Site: brandenburg
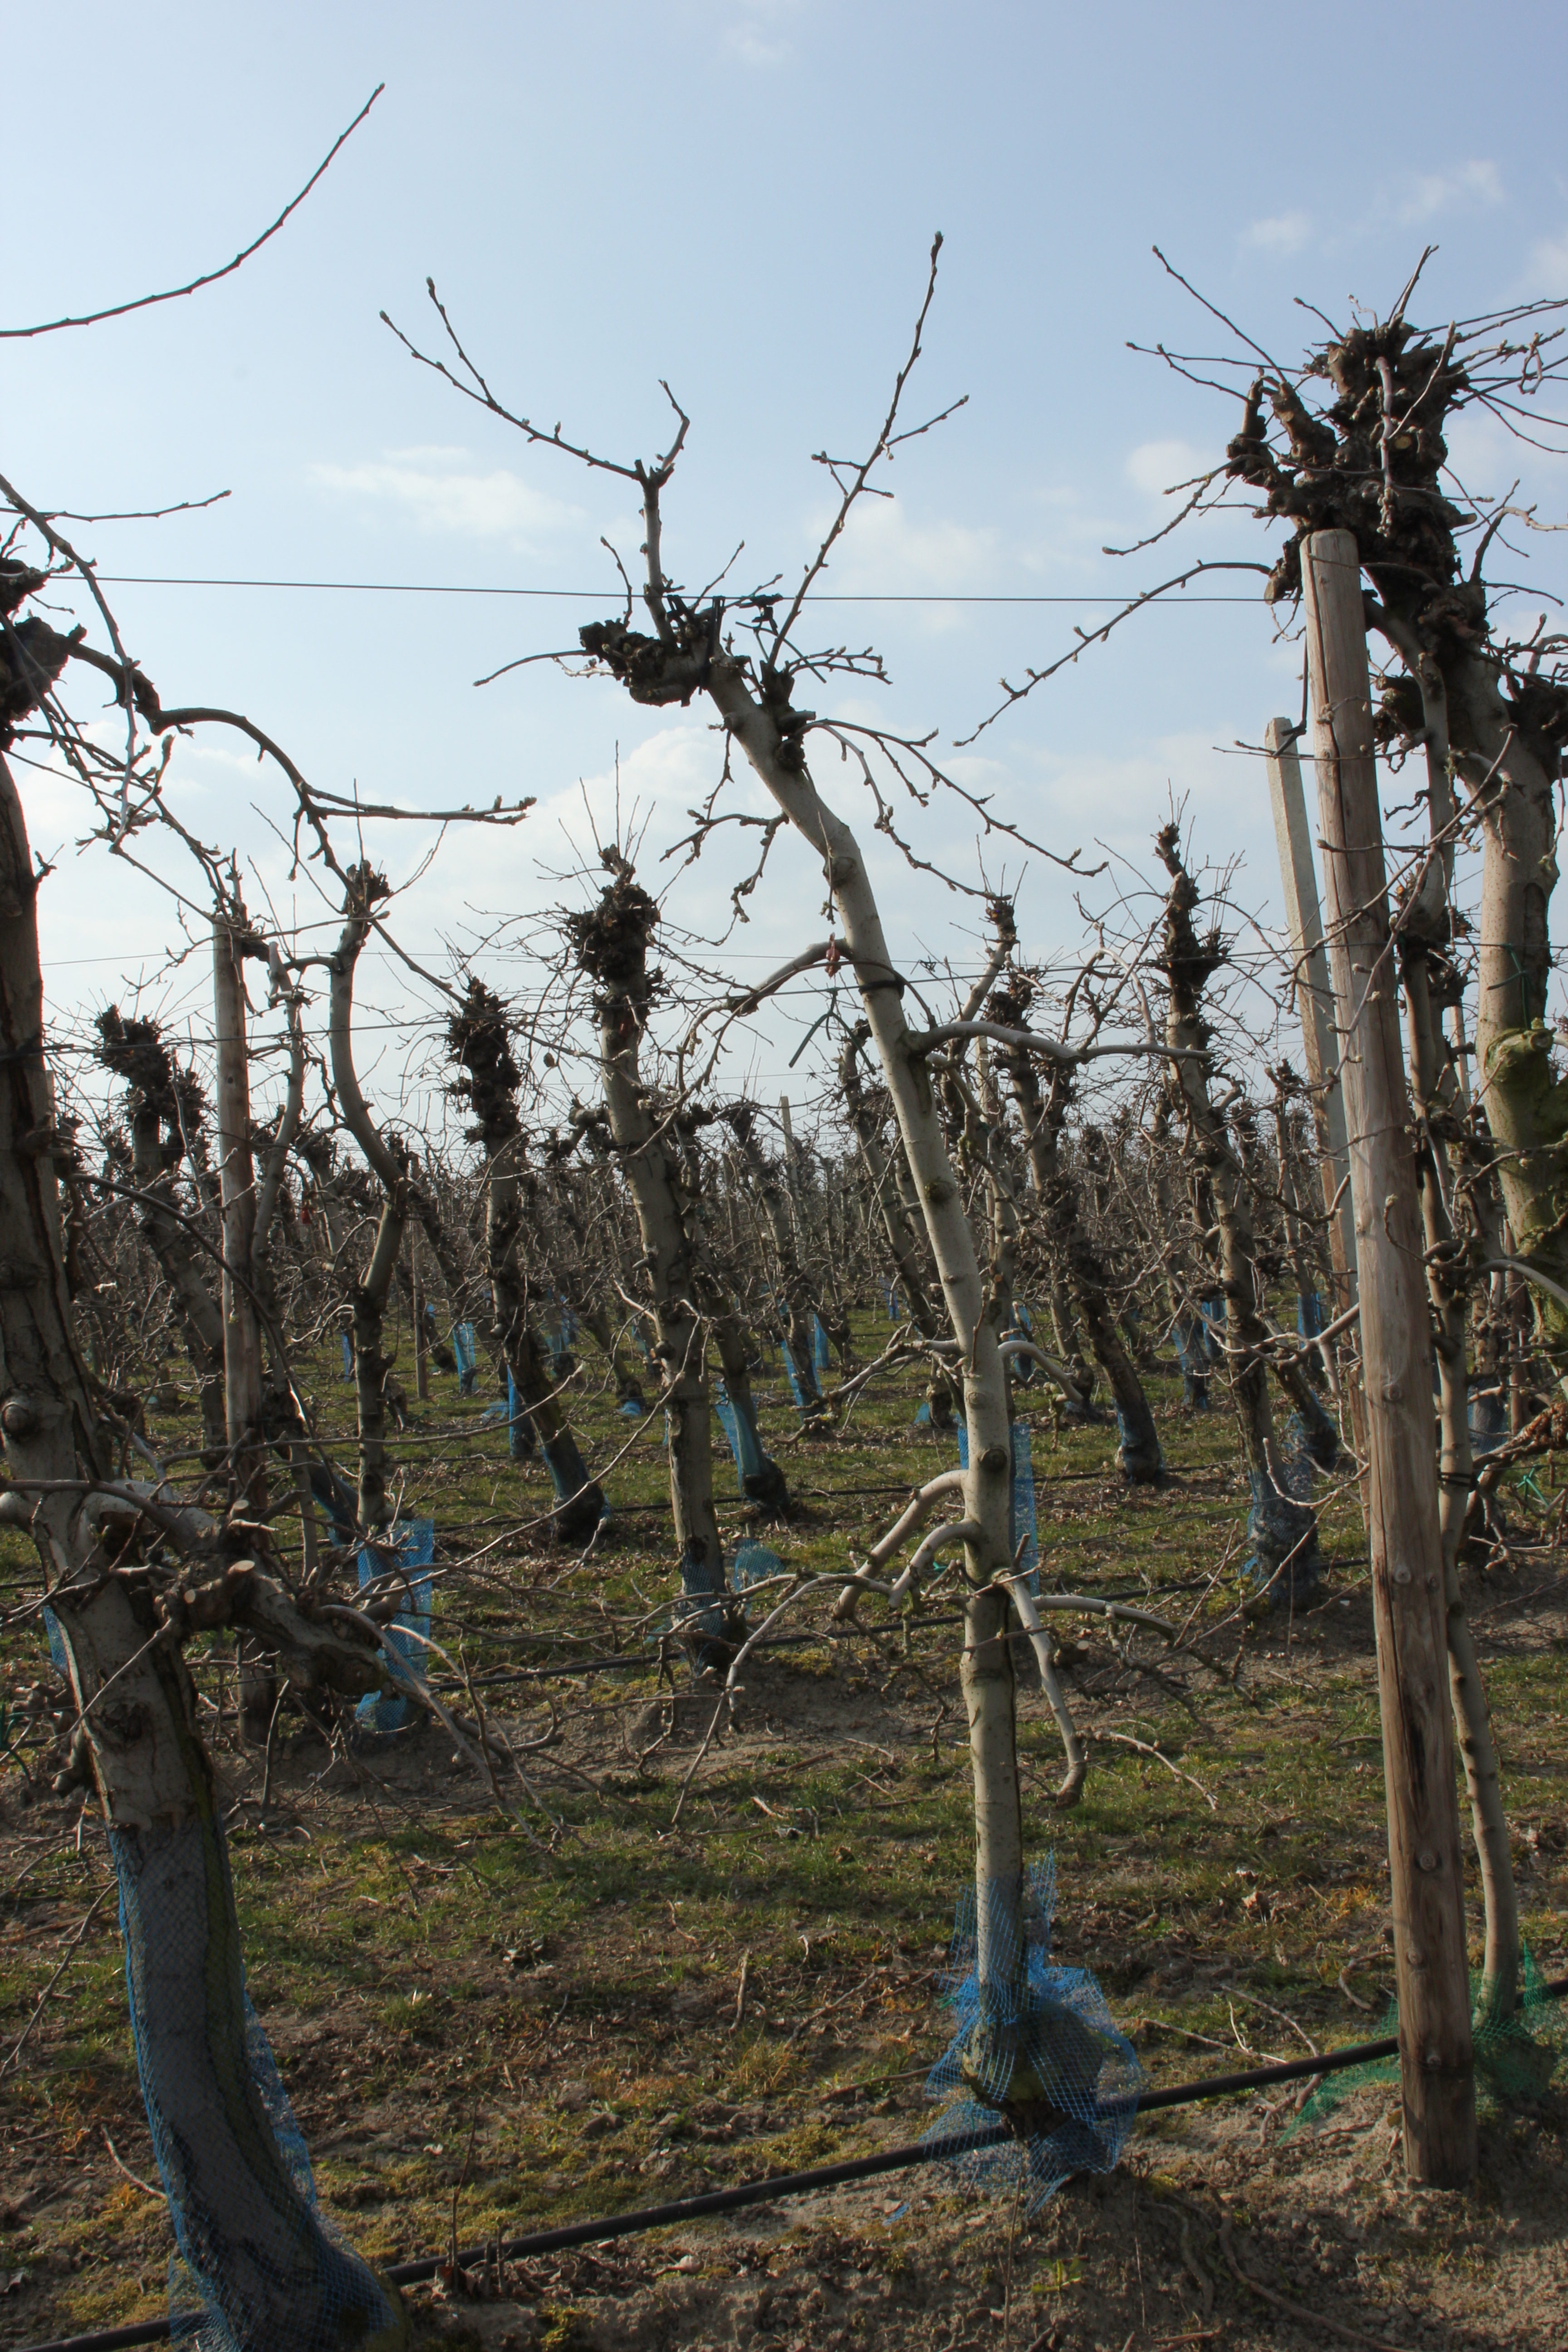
Growth stage (BBCH 03): Bud development